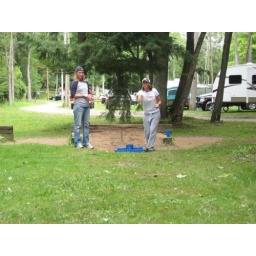
in a horse shoe pit